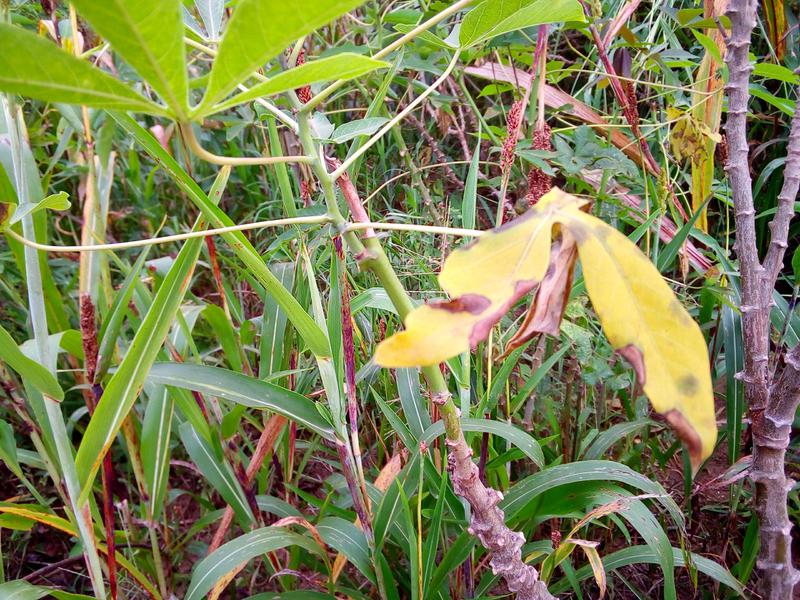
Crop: cassava
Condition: bacterial_blight